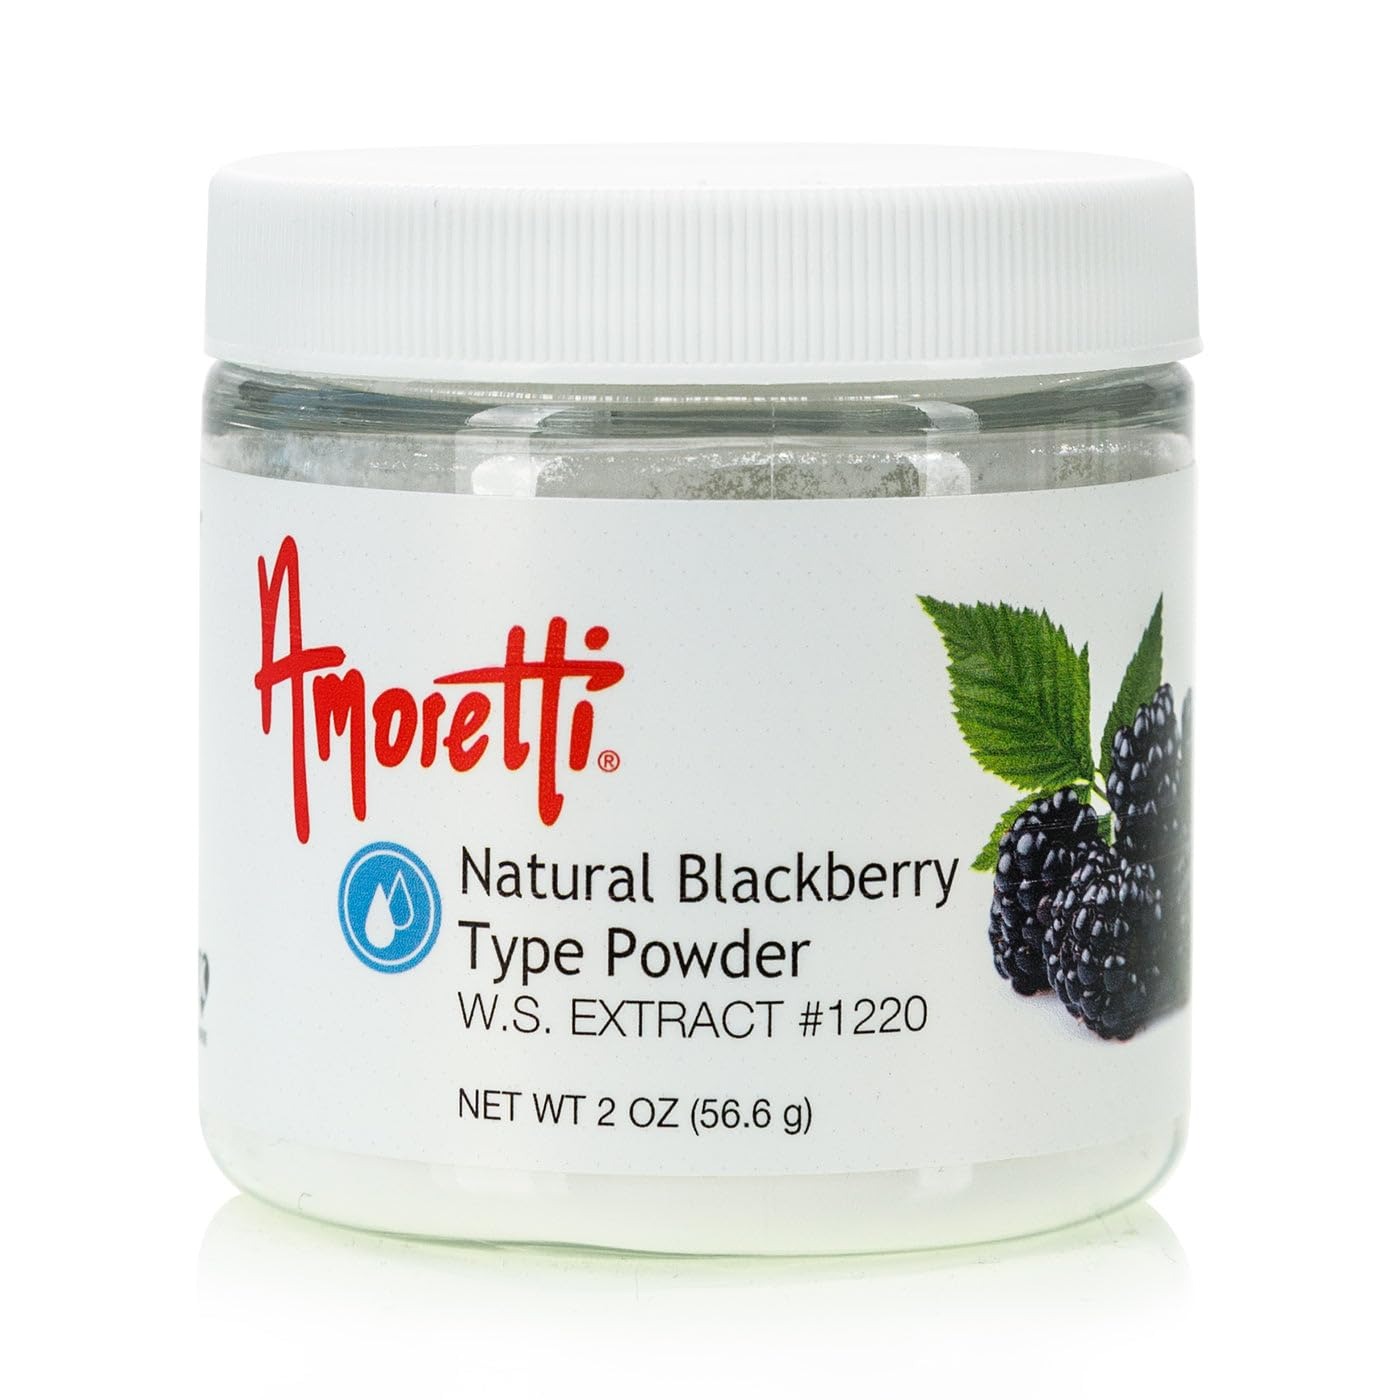
Item Name: Amoretti - Natural Blackberry Type Extract Powder Water Soluble 2 oz - Highly Concentrated & Perfect For Pastry, Savory, Brewing, and more, Preservative Free, Vegan, Kosher Pareve, Keto Friendly
Bullet Point 1: INCREDIBLE VERSATILITY: Our extracts are ideal for flavoring cakes, cookies, buttercreams, frostings, macarons, brewing, distilling and so much more.
Bullet Point 2: SPECIFICATIONS: Highly concentrated, no preservatives, no artificial colors, gluten-free, vegan Kosher Pareve, keto-friendly, bake-proof, and freeze-thaw stable.
Bullet Point 3: HIGHEST QUALITY: We use only the finest and freshest ingredients to deliver delicious natural flavors in each serving.
Bullet Point 4: Preservative-Free
Bullet Point 5: Bake-Proof & Freeze-Thaw Stable
Product Description: Luscious, Vibrant, FloweringEnhance your gourmet creations with Amoretti's Natural Blackberry Type Water-Soluble Extract Powder. A trusted choice among industry professionals, our extracts are naturally flavored, highly concentrated, and very versatile. Deliver the vibrant flavor of ripe, hand-picked blackberries straight into all your favorite culinary applications. Empower your imagination — with Amoretti!Product Details
Value: 2.0
Unit: Ounce

Price: 18.25